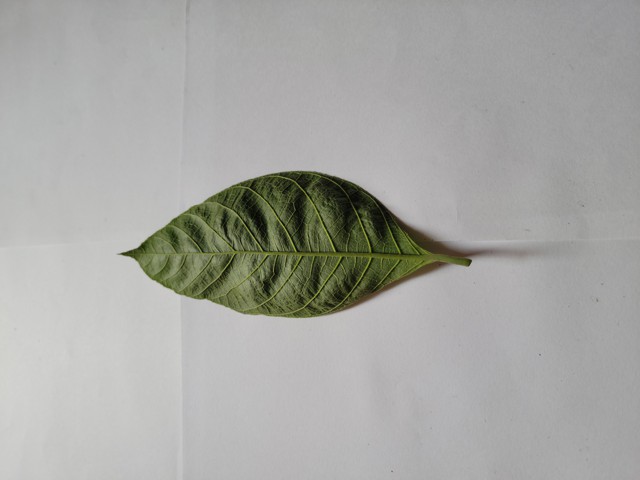
Plant: chapalish